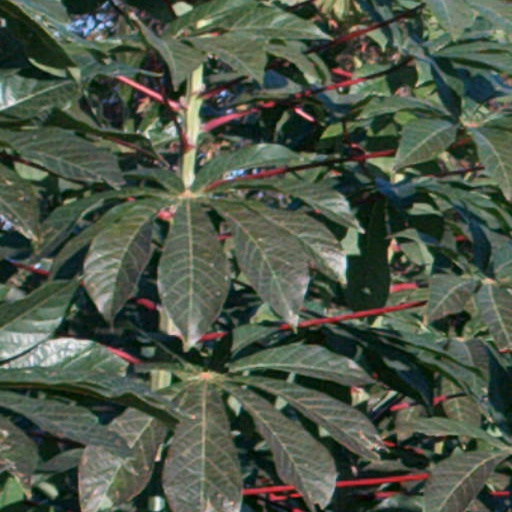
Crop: cassava